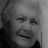
Emotion: neutral